Scarabaeidae

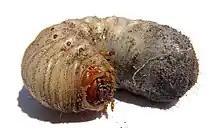
A scarab beetle grub from Australia.

The C-shaped larvae, called grubs, are pale yellow or white. Most adult beetles are nocturnal, although the flower chafers (Cetoniinae) and many leaf chafers (Rutelinae) are active during the day. The grubs mostly live underground or under debris, so are not exposed to sunlight. Many scarabs are scavengers that recycle dung, carrion, or decaying plant material. Others, such as the Japanese beetle, are plant-eaters, wreaking havoc on various crops and vegetation.